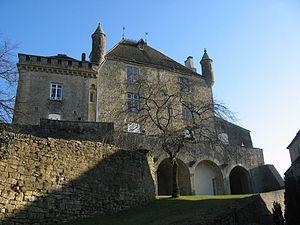
Chateau de Frontenay dans le Jura ( France )
Le château de Frontenay est une forteresse privée du XIIᵉ siècle à Frontenay dans le Jura. Le château est en parfait état de conservation, ouvert au tourisme l'été et aux séminaires toute l'année.